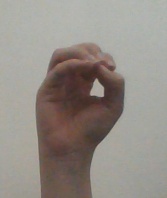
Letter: ha